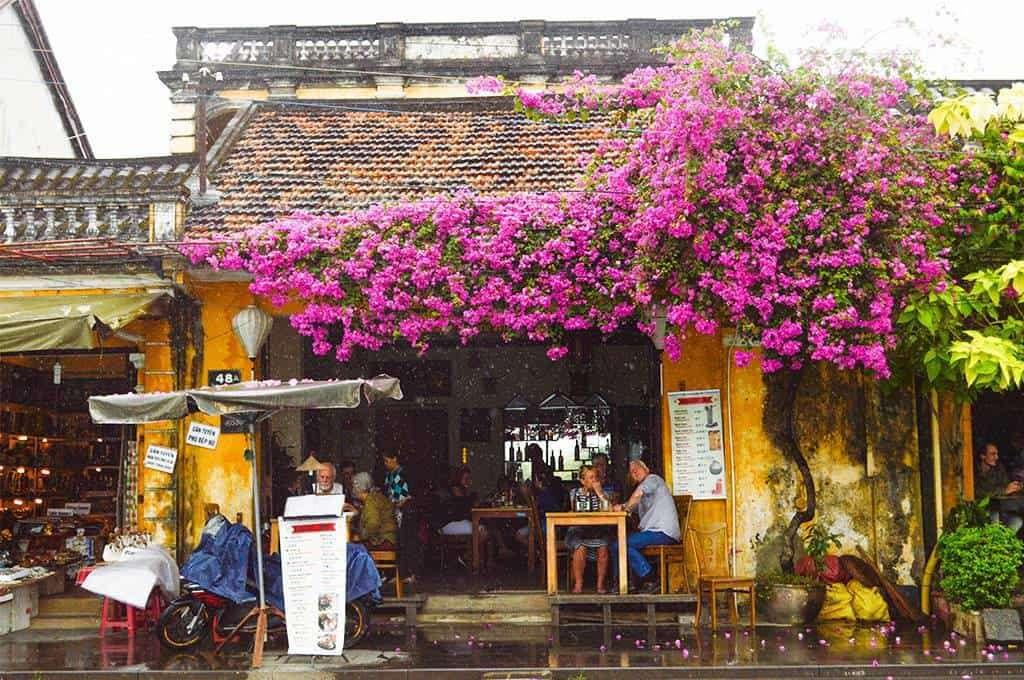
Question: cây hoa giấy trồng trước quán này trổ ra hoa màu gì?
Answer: cây hoa giấy trồng trước quán này trổ ra hoa màu hồng